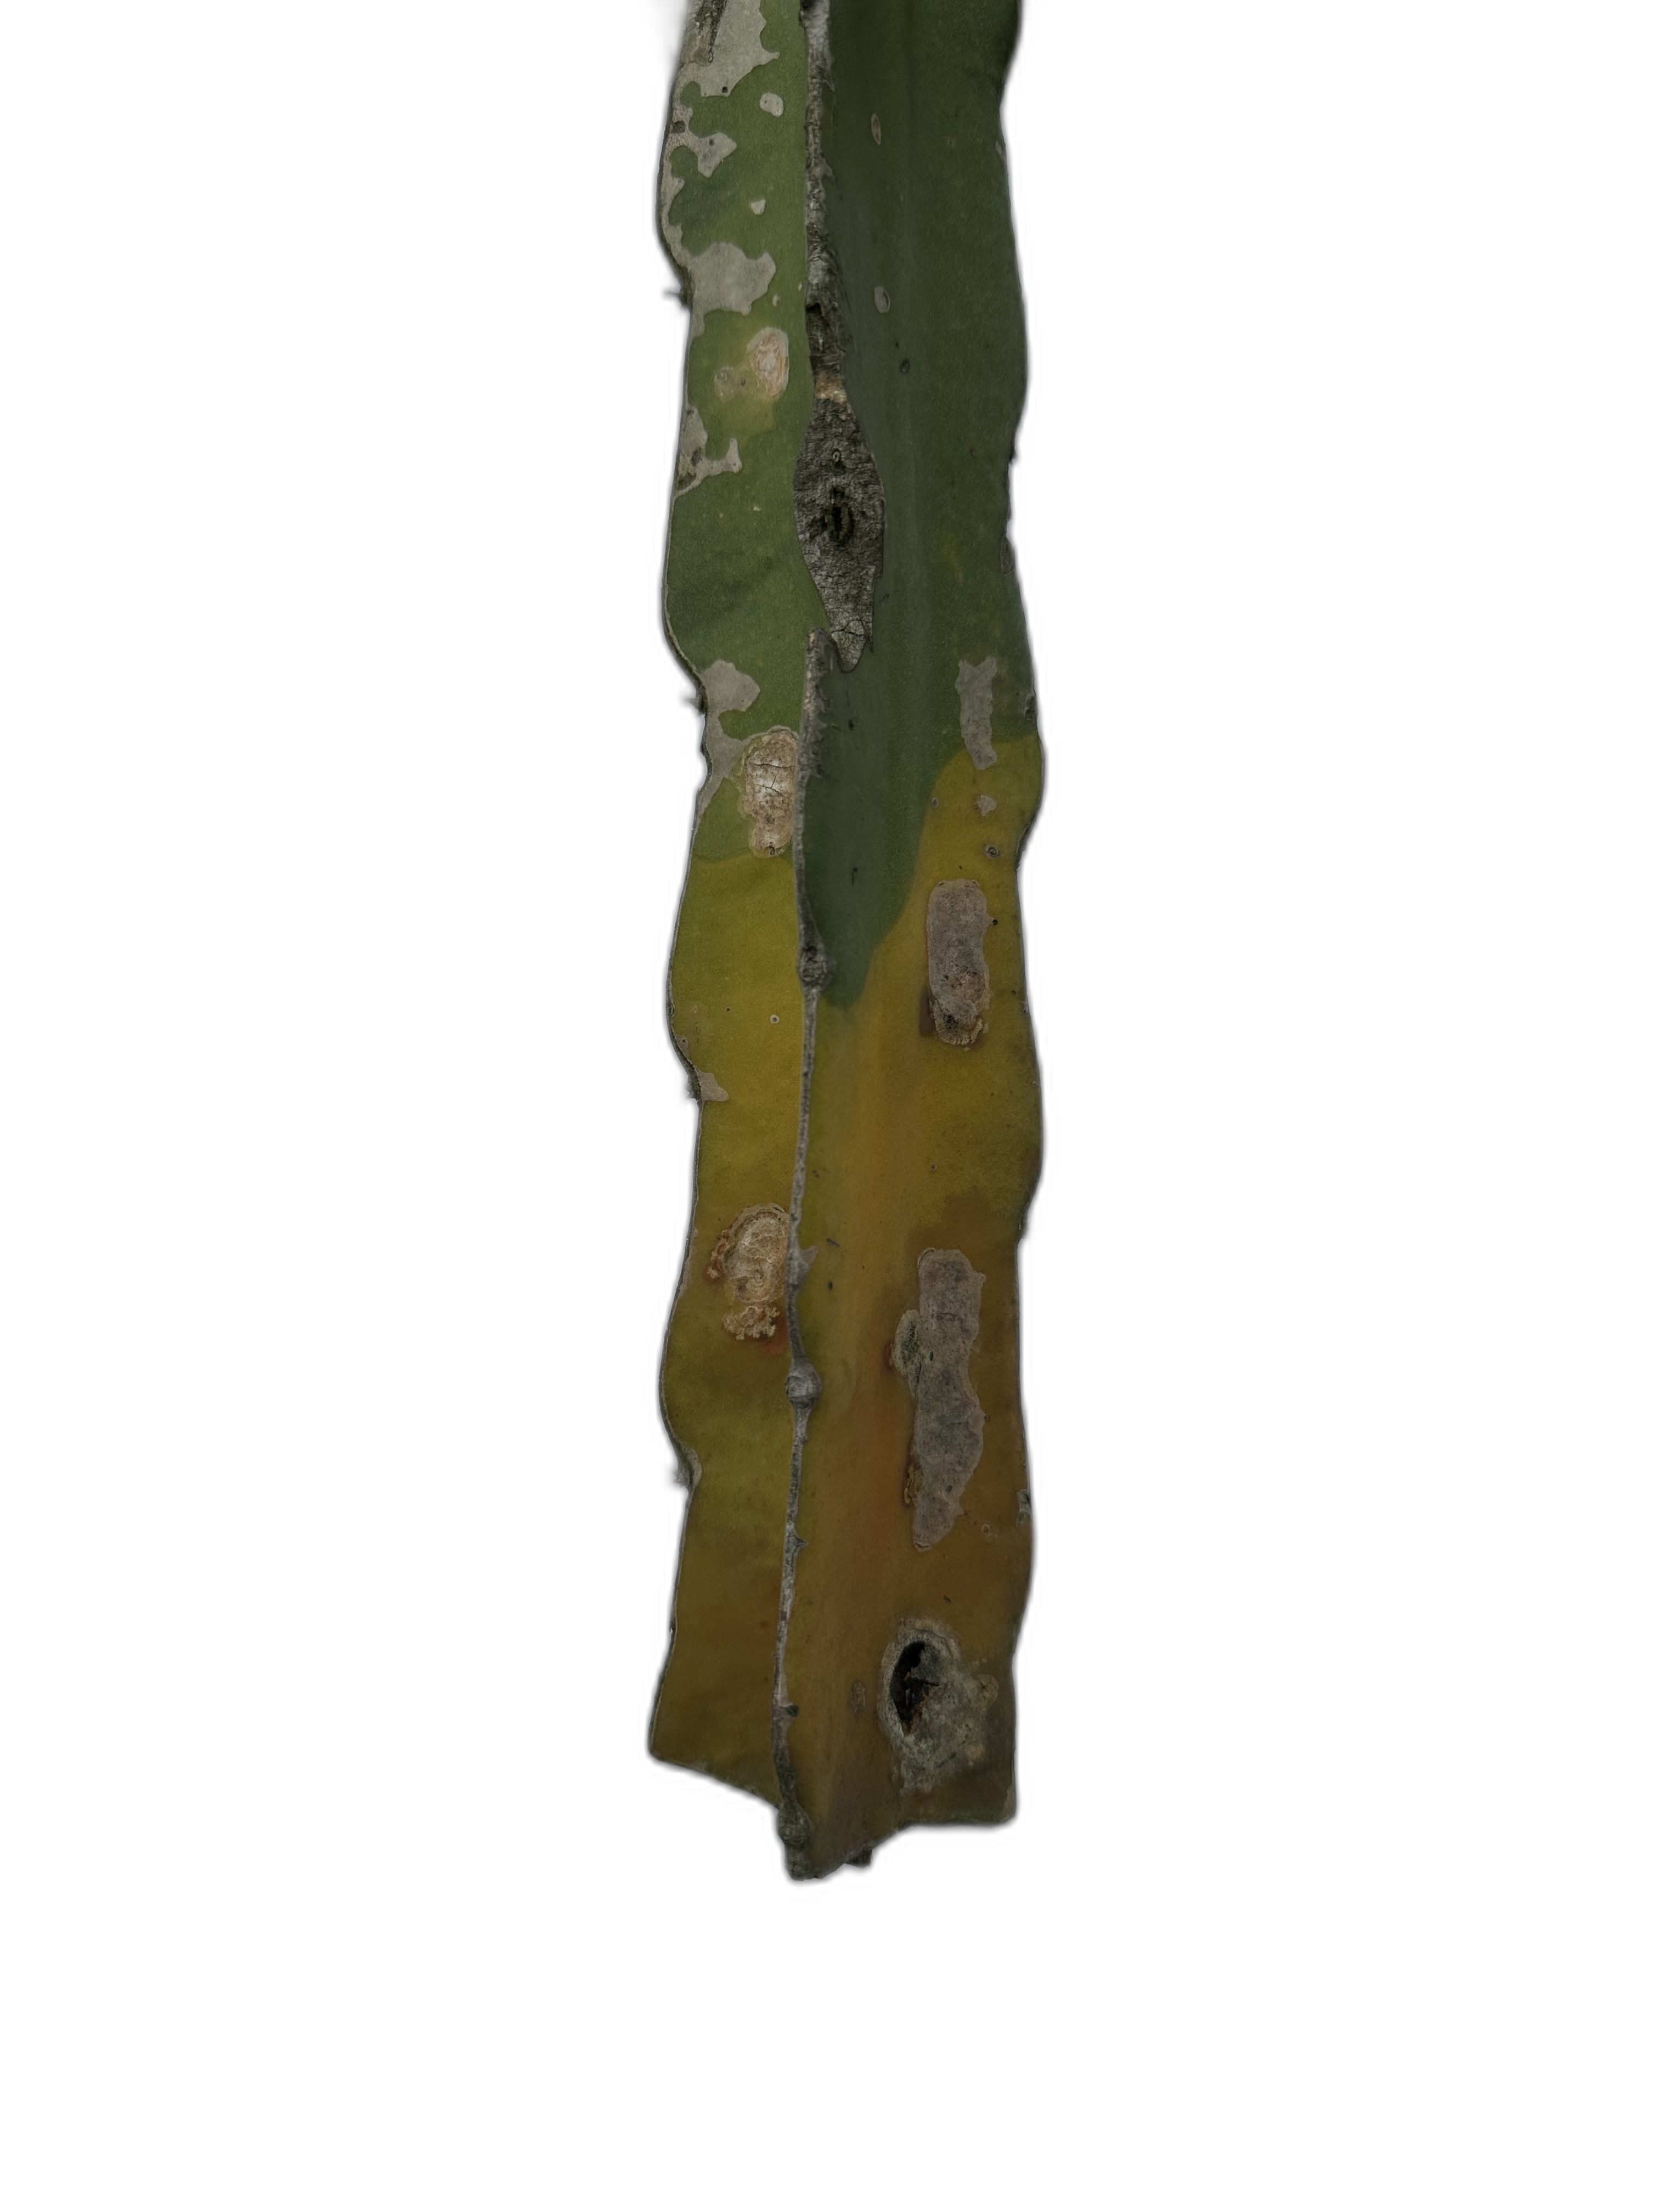
Label: Bad leaf